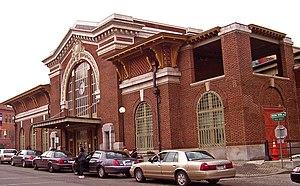
La gare de Yonkers est une gare ferroviaire américaine située à Yonkers, dans la banlieue nord de New York ; elle est desservie par plusieurs lignes d'Amtrak.